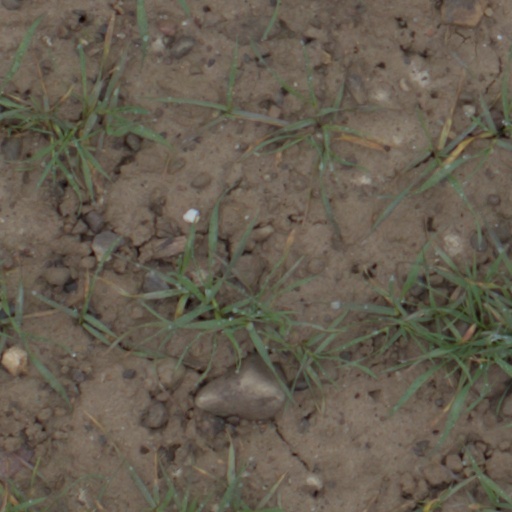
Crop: wheat